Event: Typhoon Ruby
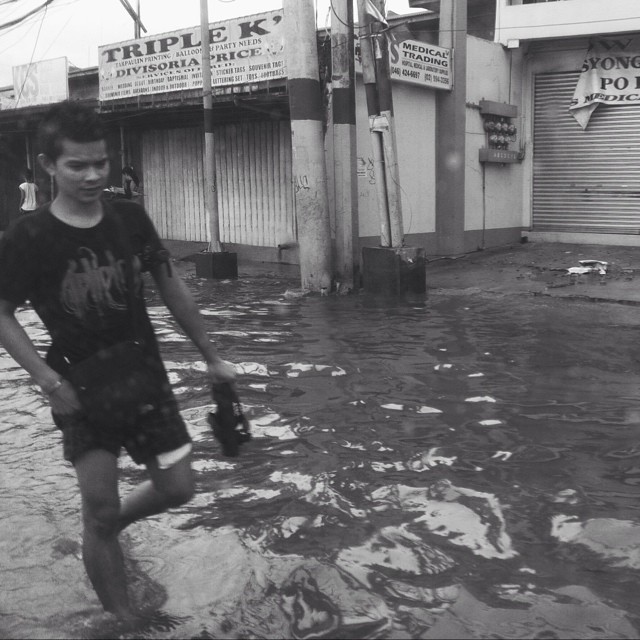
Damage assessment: damage